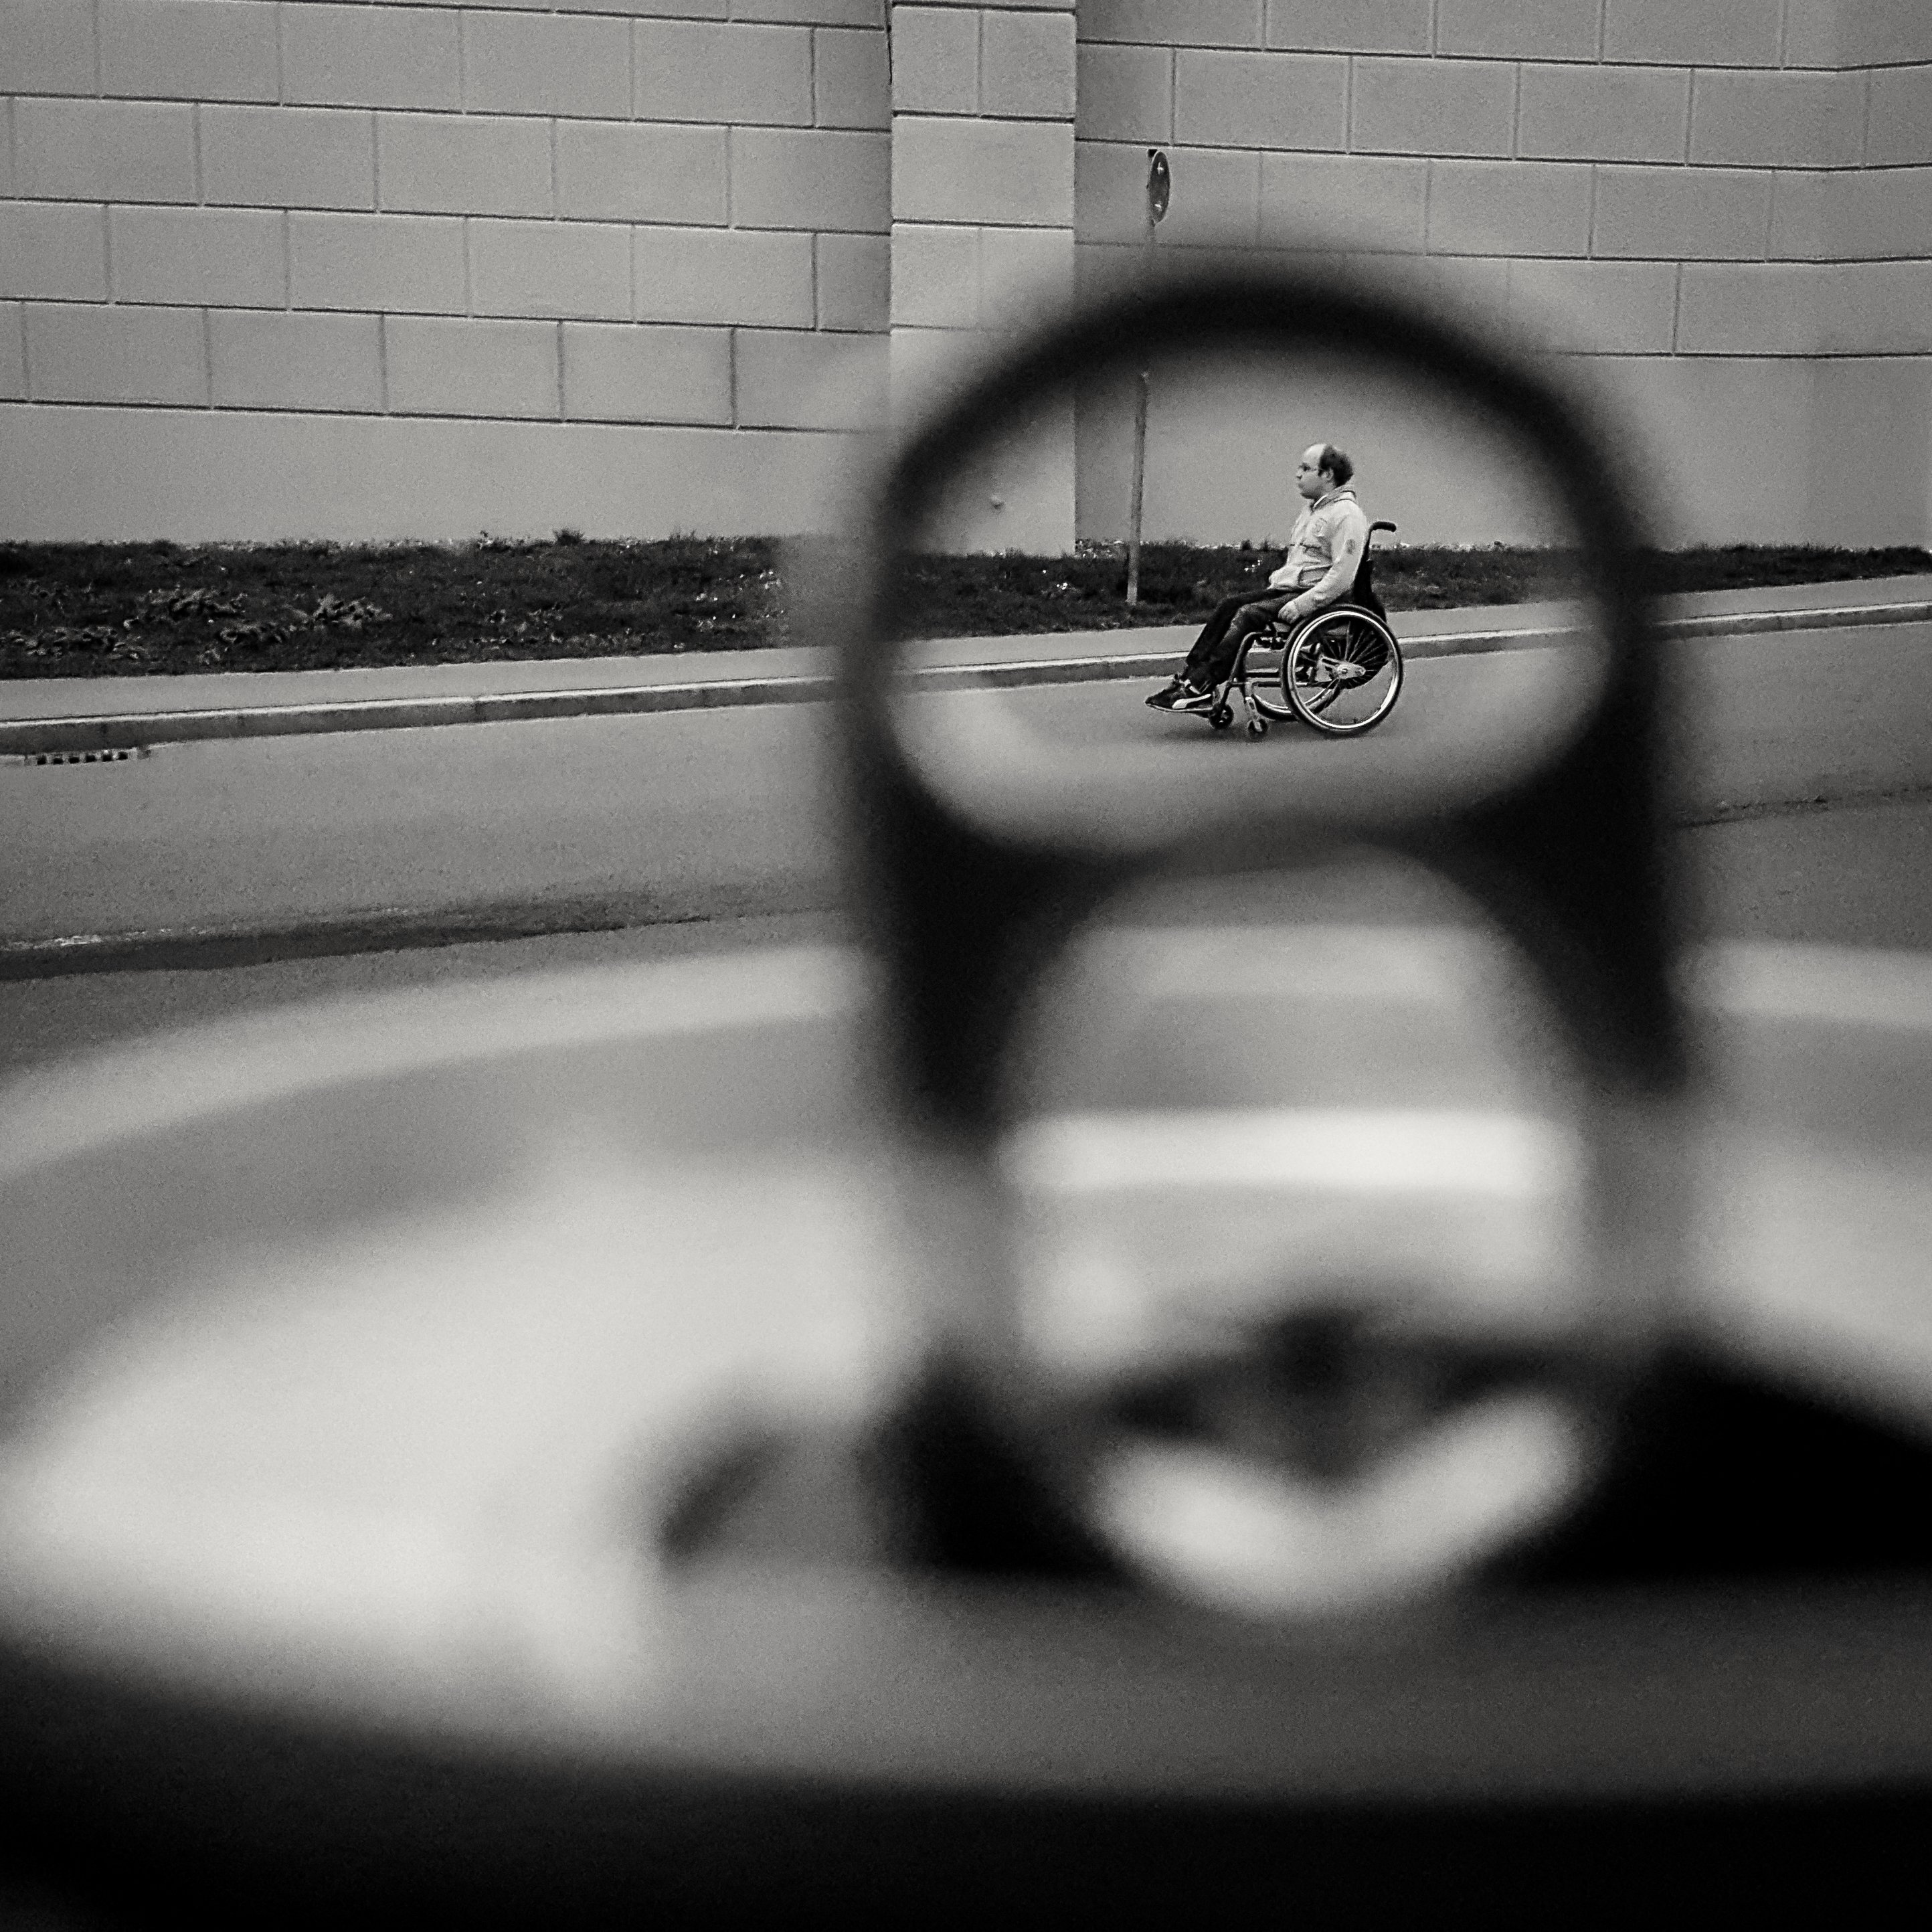
man, light, black and white, people, white, street, photography, number, city, explore, reflection, sitting, frame, darkness, black, monochrome, streetphotography, flickr, bw, blackandwhite, project, candid, creativecommons, wheelchair, can, stadt, germany, deutschland, sw, scene, bayern, bavaria, schwarzweis, 11, shape, sitzend, menschen, strase, unposed, ungestellt, strasenfotografie, mann, 365, 366, augsburg, erwachsener, project365, projekt, szene, adult, photoaday, pictureaday, project366, streettog, tog, zweisichtde, zweisichtig, rahmen, samsunggalaxys6, 10rahmen, dose, rollstuhl, monochrome photography, single lens reflex camera